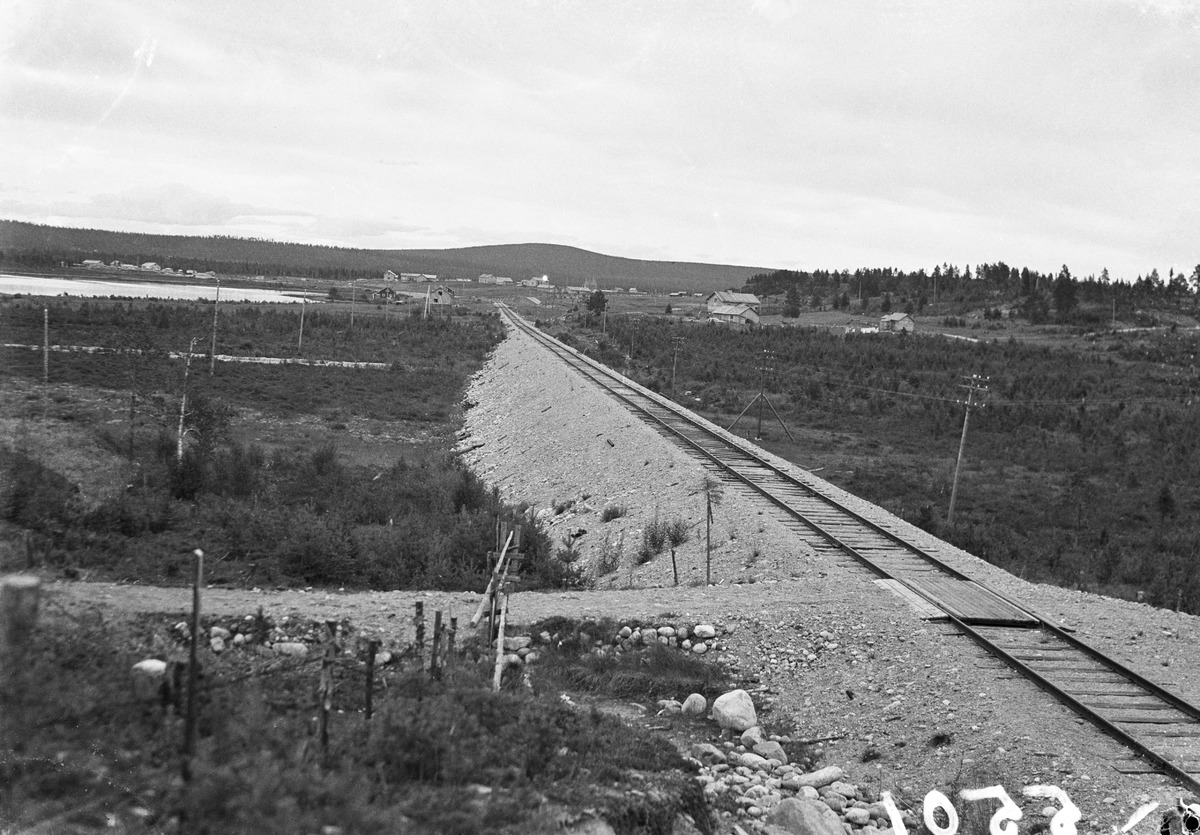
Sodan jälkeen korjattu Sallan junarata
A railway repaired after the Lapland War in Salla in Finland
sisällön kuvaus: Sodan jälkeen korjattu Sallan junarata 17.8.1948. content description: A railway repaired after the Lapland War in Salla on August 17, 1948.
Vuosi: 1940
Paikka: Suomi, Salla, Suomi, Lappi, Salla
Aiheet: sodat; toinen maailmansota; Lapin sota; sotavahingot; junaradat; rautatiet; ulkokuva; wars; the Second World War; the Lapland War; railways